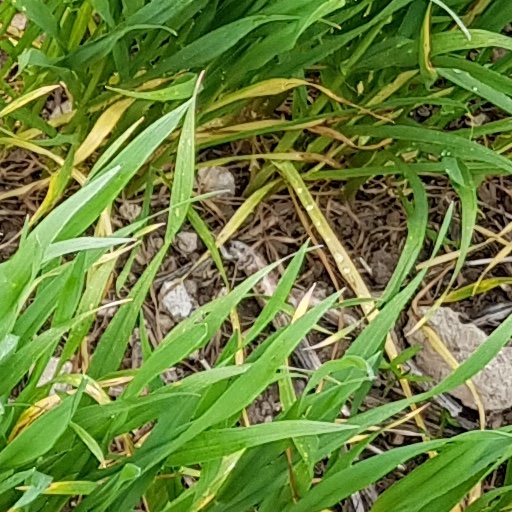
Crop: wheat